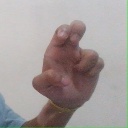
अक्षर: अ